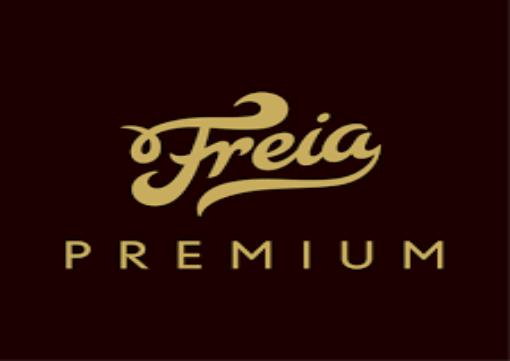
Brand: Freia
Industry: Food